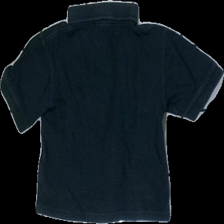
View: back
Type: T-shirt
Category: Children
Brand: Cacharel
Colors: Blue
Material: 100% cotton
Pattern: Striped
Cut: V-collar
Season: All
Price range: <50
Recommended usage: Export
Comment: size 94